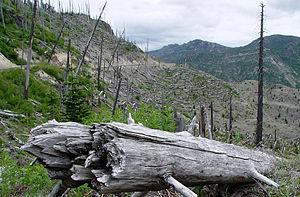
La déforestation est le phénomène de régression durable des surfaces couvertes de forêts, qu'il soit d'origine anthropique ou naturelle. Si une forêt repousse après une coupe, une attaque d'insectes xylophage ou un feu, on ne parle pas de déforestation. Le phénomène de déforestation est souvent évoqué en lien avec celui de dégradation de la forêt. La perte de couvert forestier fait référence à la perte de surface forestière brute, elle est souvent observée par satellite.